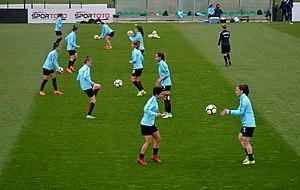
En sport, l’échauffement est une précaution cardio-pulmonaire et une mobilisation articulo-musculaire par laquelle un sportif tente de se mettre dans les meilleures conditions personnelles de réussite d'une séance du sport concerné, notamment l'absence de blessures. Il peut prendre une infinité de formes en fonction de la discipline, des buts et enjeux de la pratique, du pratiquant lui-même.